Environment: real
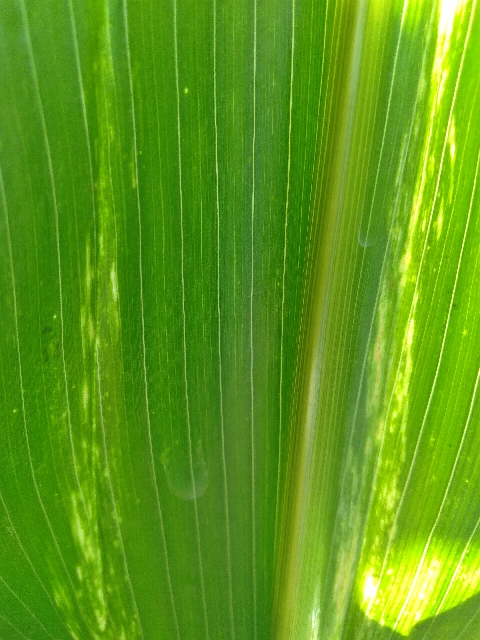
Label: lethal_necrosis